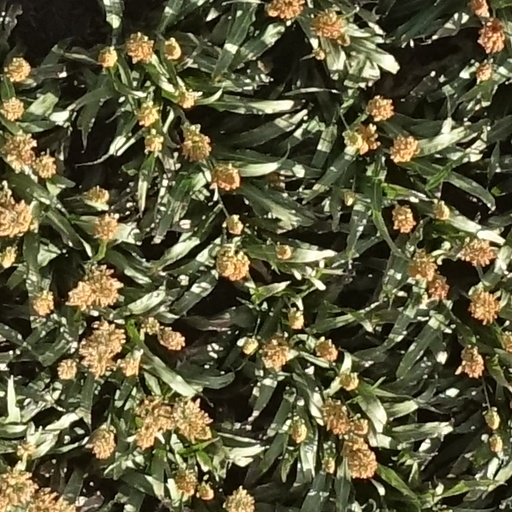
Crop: sorghum